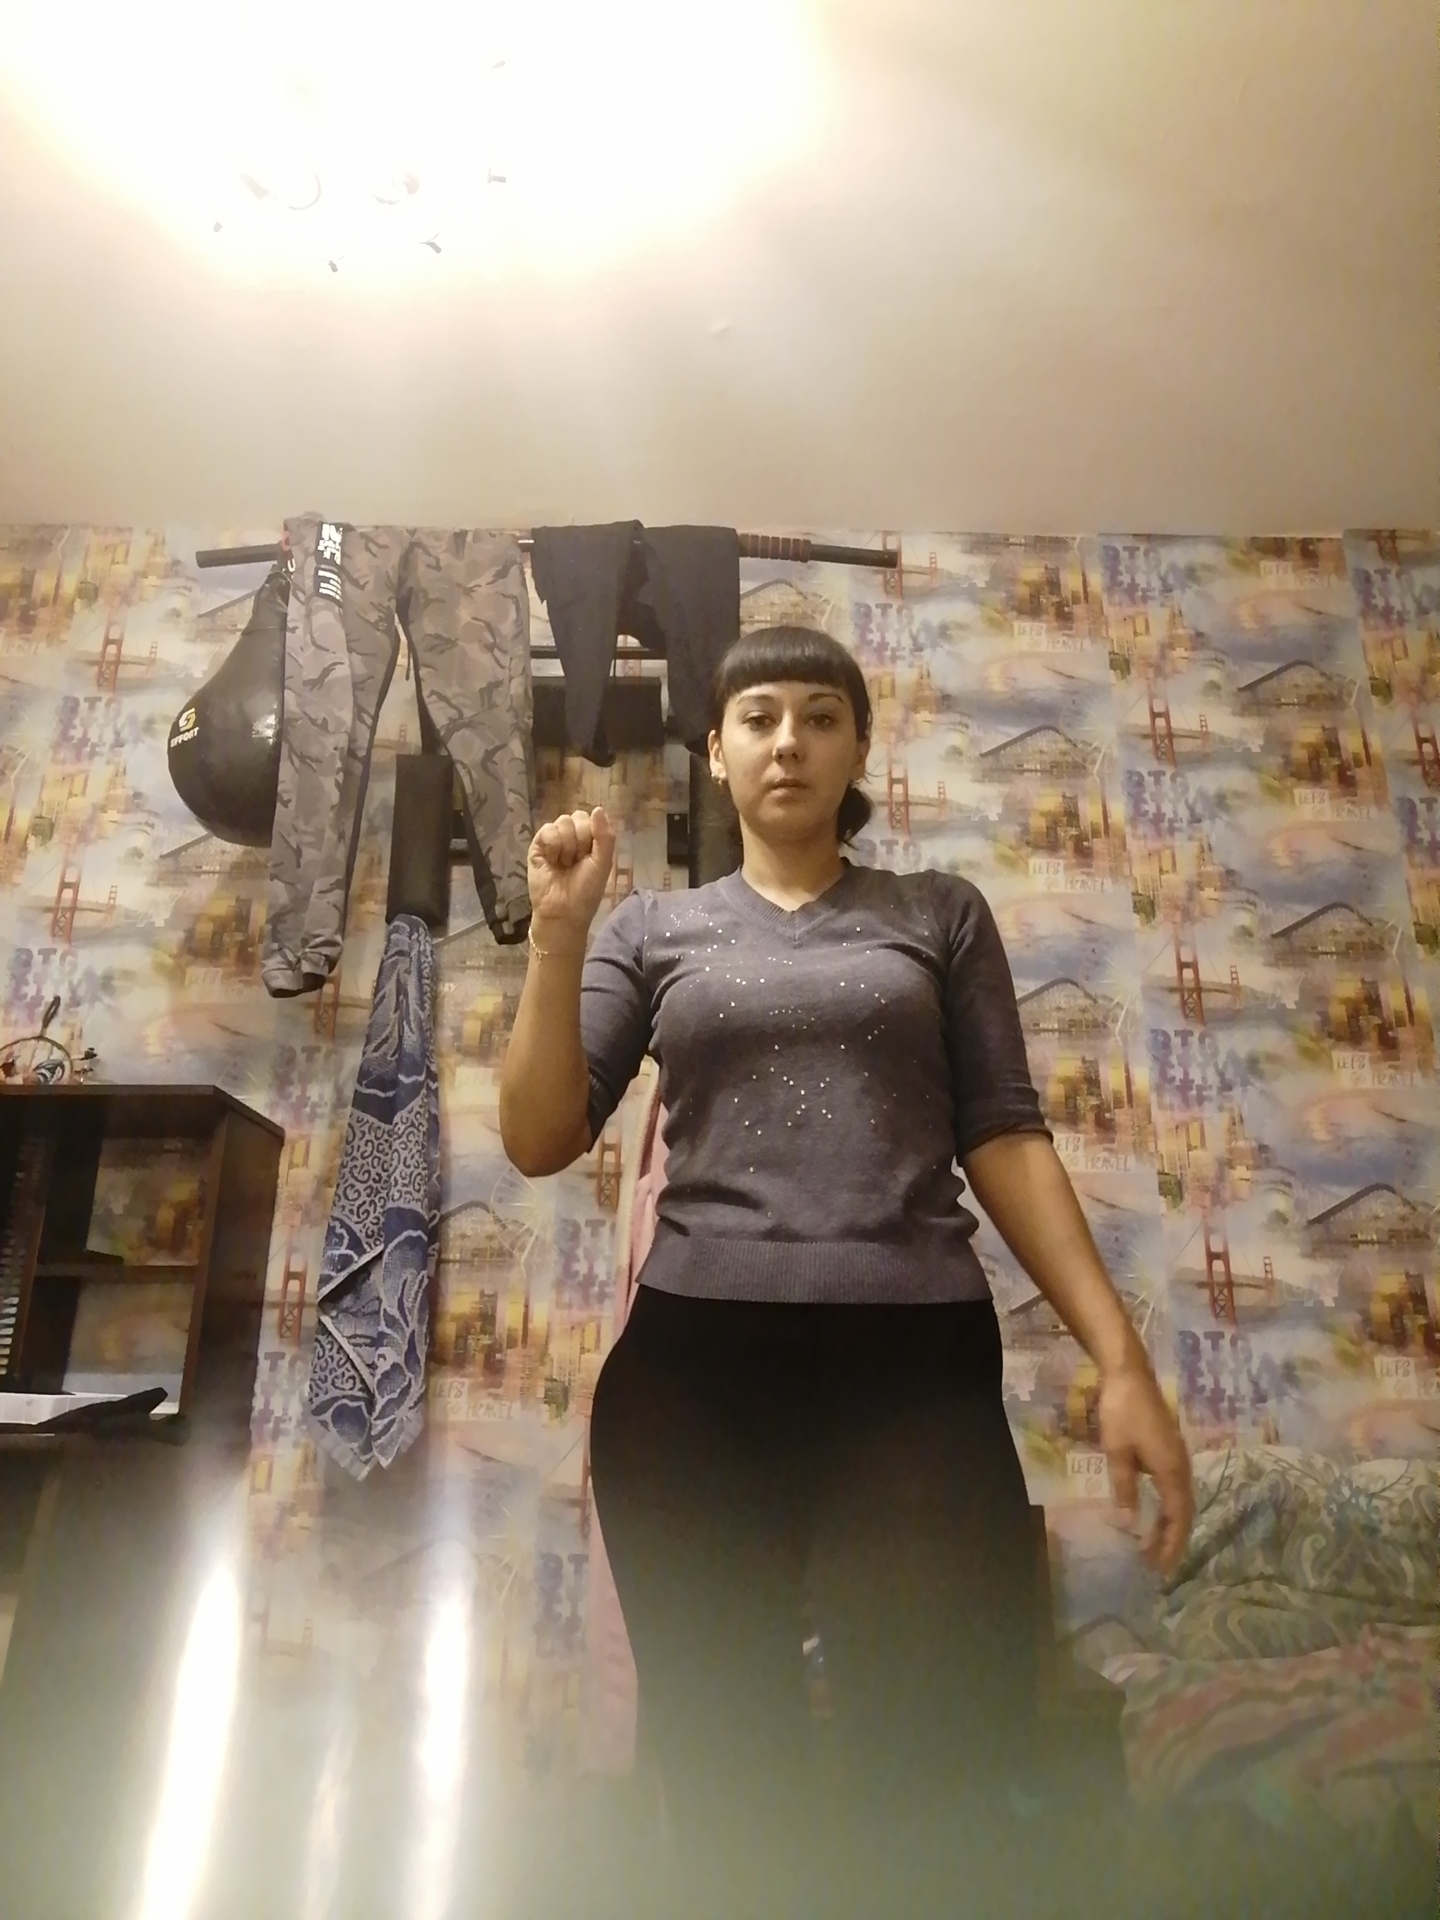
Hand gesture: fist